Mass spectral interpretation

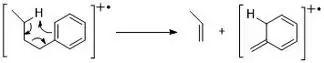
McLafferty rearrangement of aromatics

Alcohols generally have weak molecular ion peaks due to the strong electronegativity of oxygen. “Alpha” cleavage is common due to the resonance stabilization. The largest alkyl group will be lost.